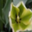
Label: tulip